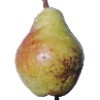
Label: Pear Williams 1